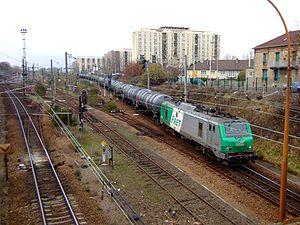
Villemomble, Seine Saint Denis, France. Un train de marchandises de la SCNF circule en direction de Valenton sur la ""grande ceinture complémentaire"", ligne d'échanges inter-triages Dans la banlieue de Paris. La vue est prise au passage du garage de Villemomble, aujourd'hui désaffecté."
La ligne de la grande ceinture de Paris dite Grande Ceinture est une ceinture périphérique ferroviaire autour de Paris, à une quinzaine de kilomètres en moyenne du boulevard périphérique. Sa construction est décidée vers la fin du XIXᵉ siècle, pour assurer l'interconnexion des lignes radiales reliant la capitale à la province et soulager la ligne de Petite Ceinture créée précédemment. Elle est doublée sur une portion est par la « Grande Ceinture complémentaire » et, sur une portion sud-est, par la « Grande Ceinture stratégique ».